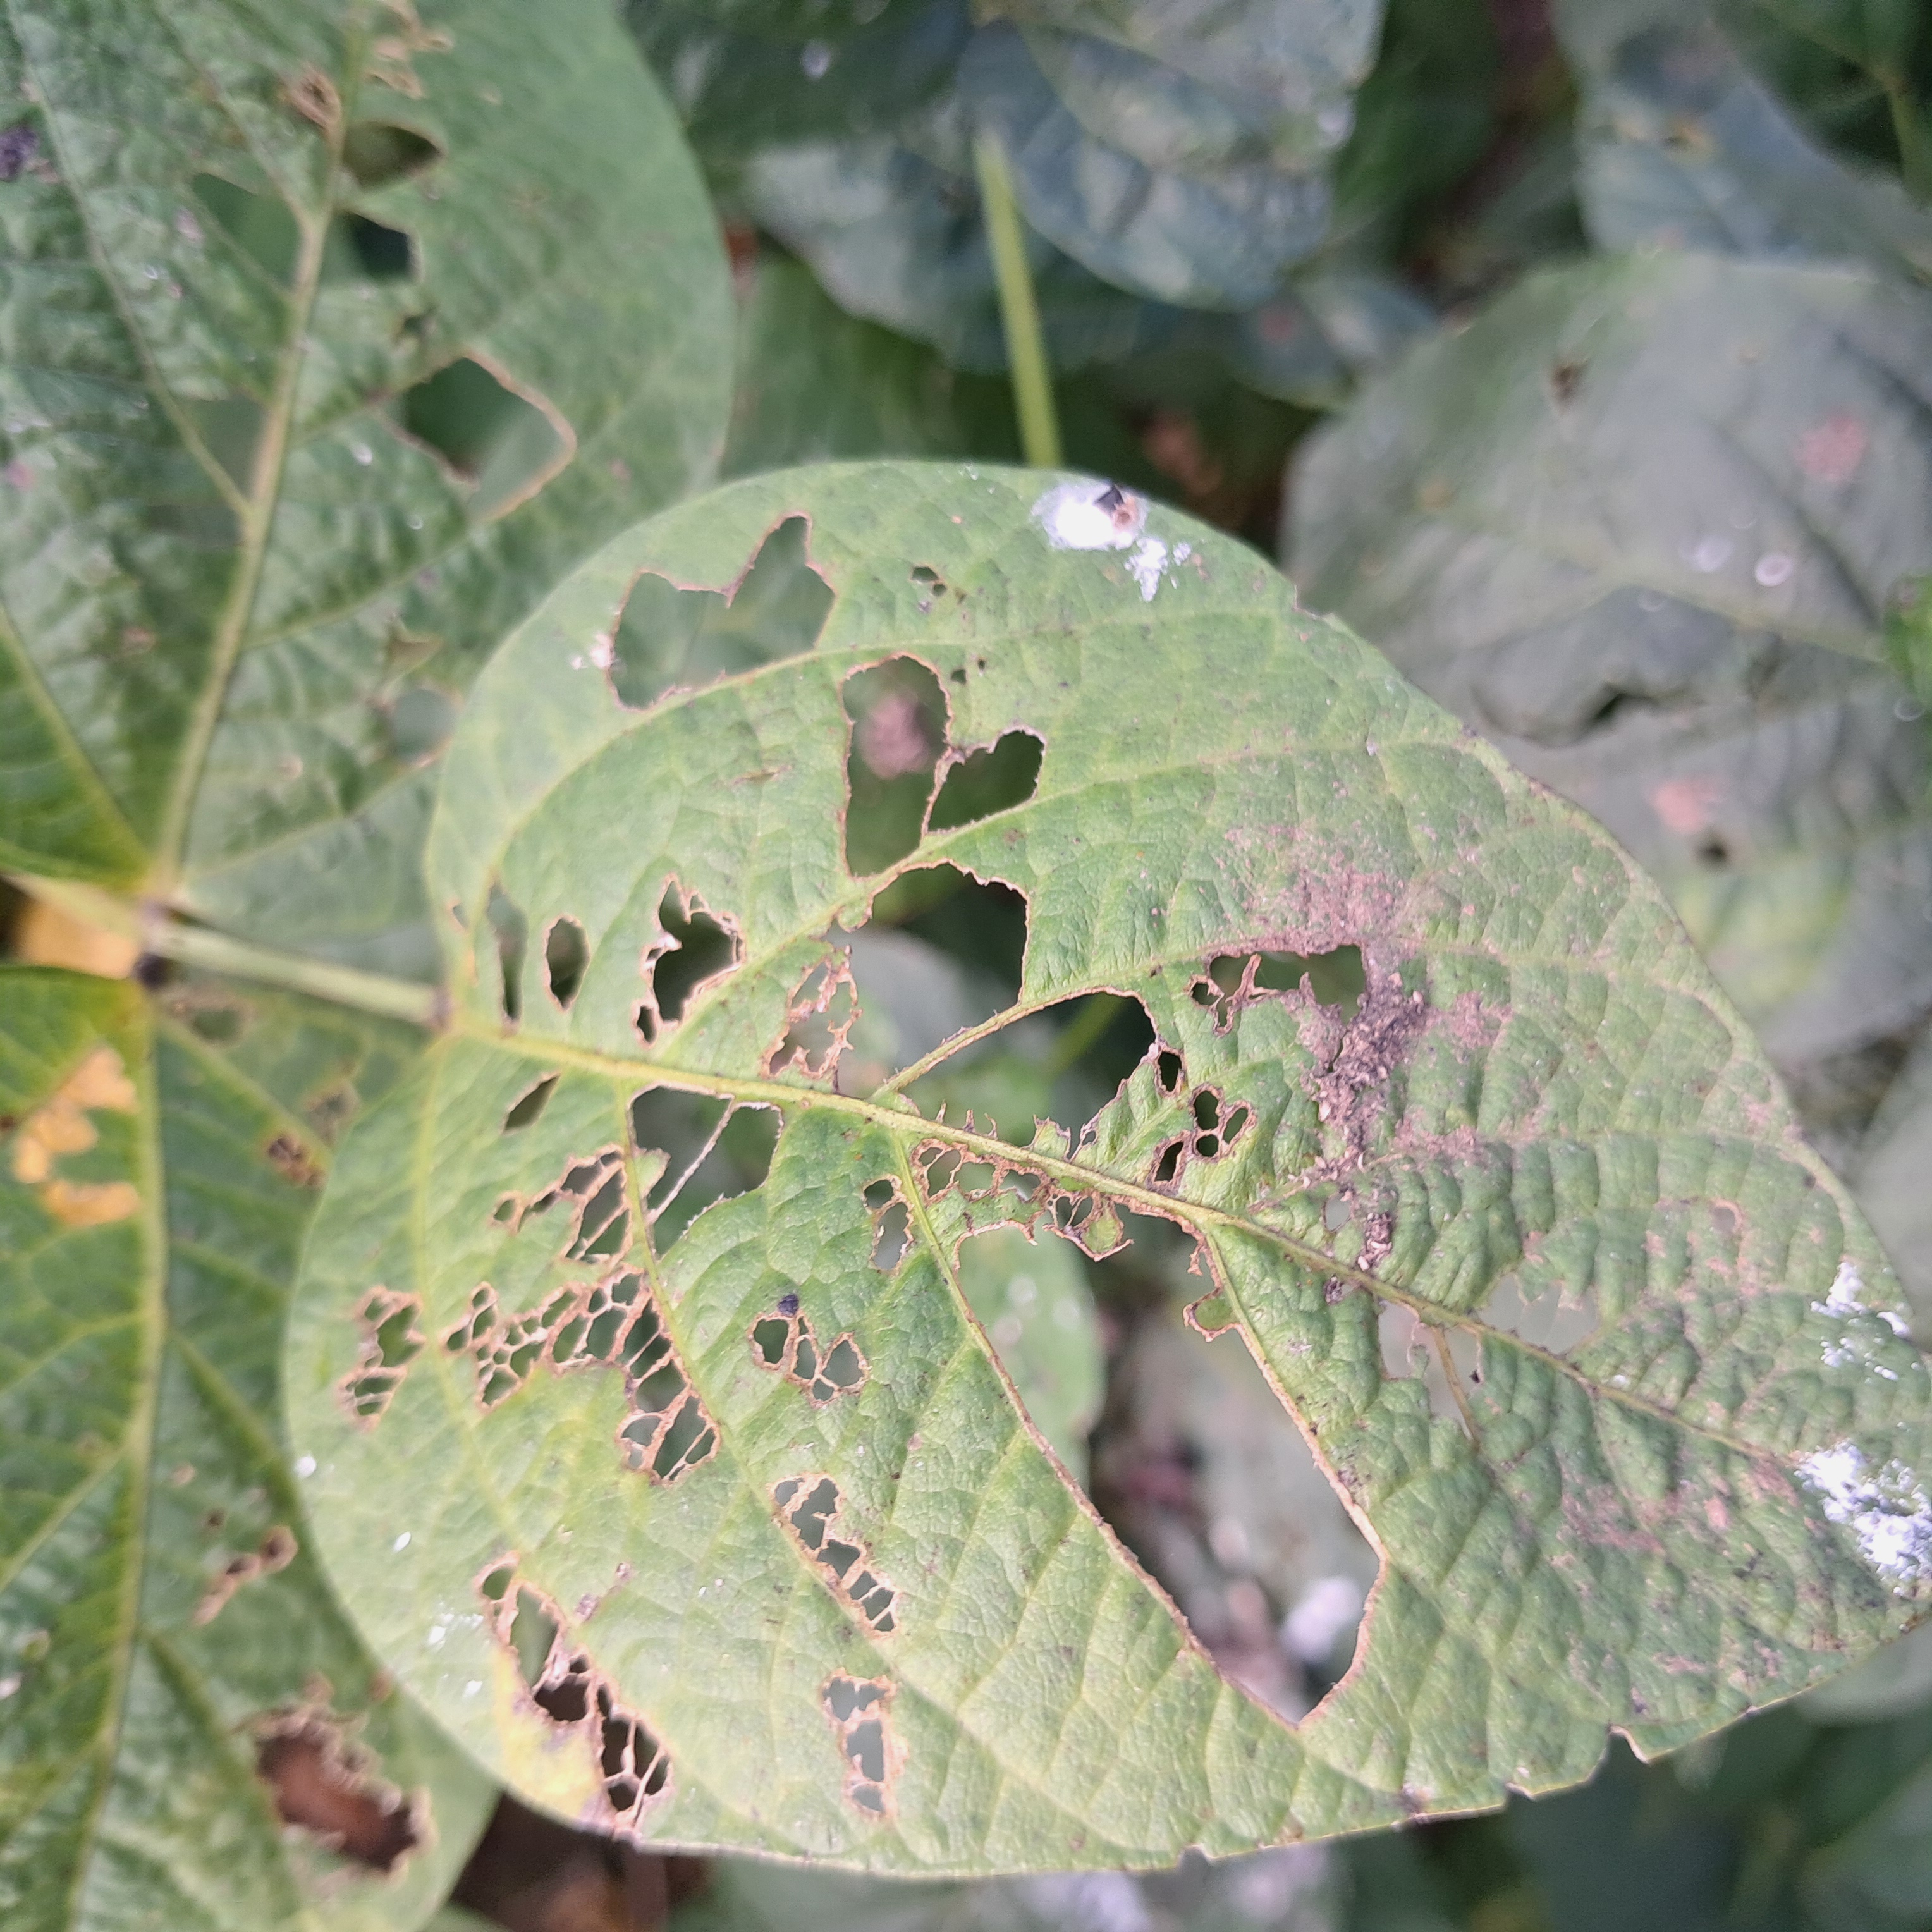
Label: Caterpillar_Semilooper_Pest